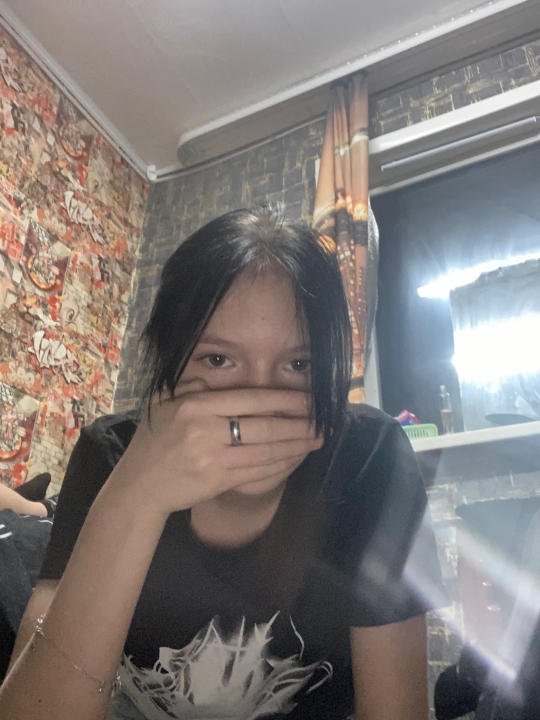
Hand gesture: no_gesture